Bingqian

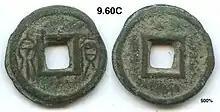
A Huo Quan biscuit coin.

The first instance of Bingqian had been produced under the reign of Emperor Wang Mang of the Xin dynasty. He reigned between the years 7 and 23 AD and during this era Huo Quan cash coins which are commonly referred to as Binqian were produced, these cash coins were both heavy in weight and thick in their composition, but differed from the later Song dynasty era Bingqian in that their rims were not significantly broader than those of other cash coins.